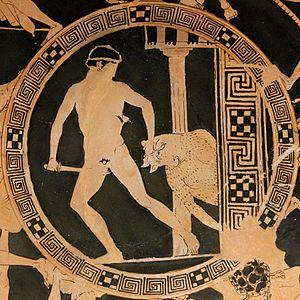
Thésée traînant le Minotaure hors du Labyrinthe. Médaillon d'un kylix attique à figures rouges de 440-430 av. J.-C. Provenance présumée
Dédale est un personnage de la mythologie grecque. Cet Athénien était un descendant de la famille royale issue d'Érichthonios. Il est principalement connu pour être un inventeur, un sculpteur, un architecte, un forgeron dont le talent était exceptionnel. Il est loué par beaucoup d’auteurs, latins et grecs pour son génie esthétique et ingéniosité technique. Son œuvre la plus célèbre est le labyrinthe qui a abrité le Minotaure et le nom commun « dédale » en est issu par antonomase.